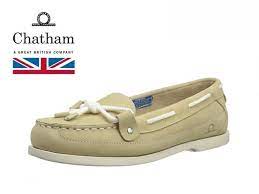
Label: Boat